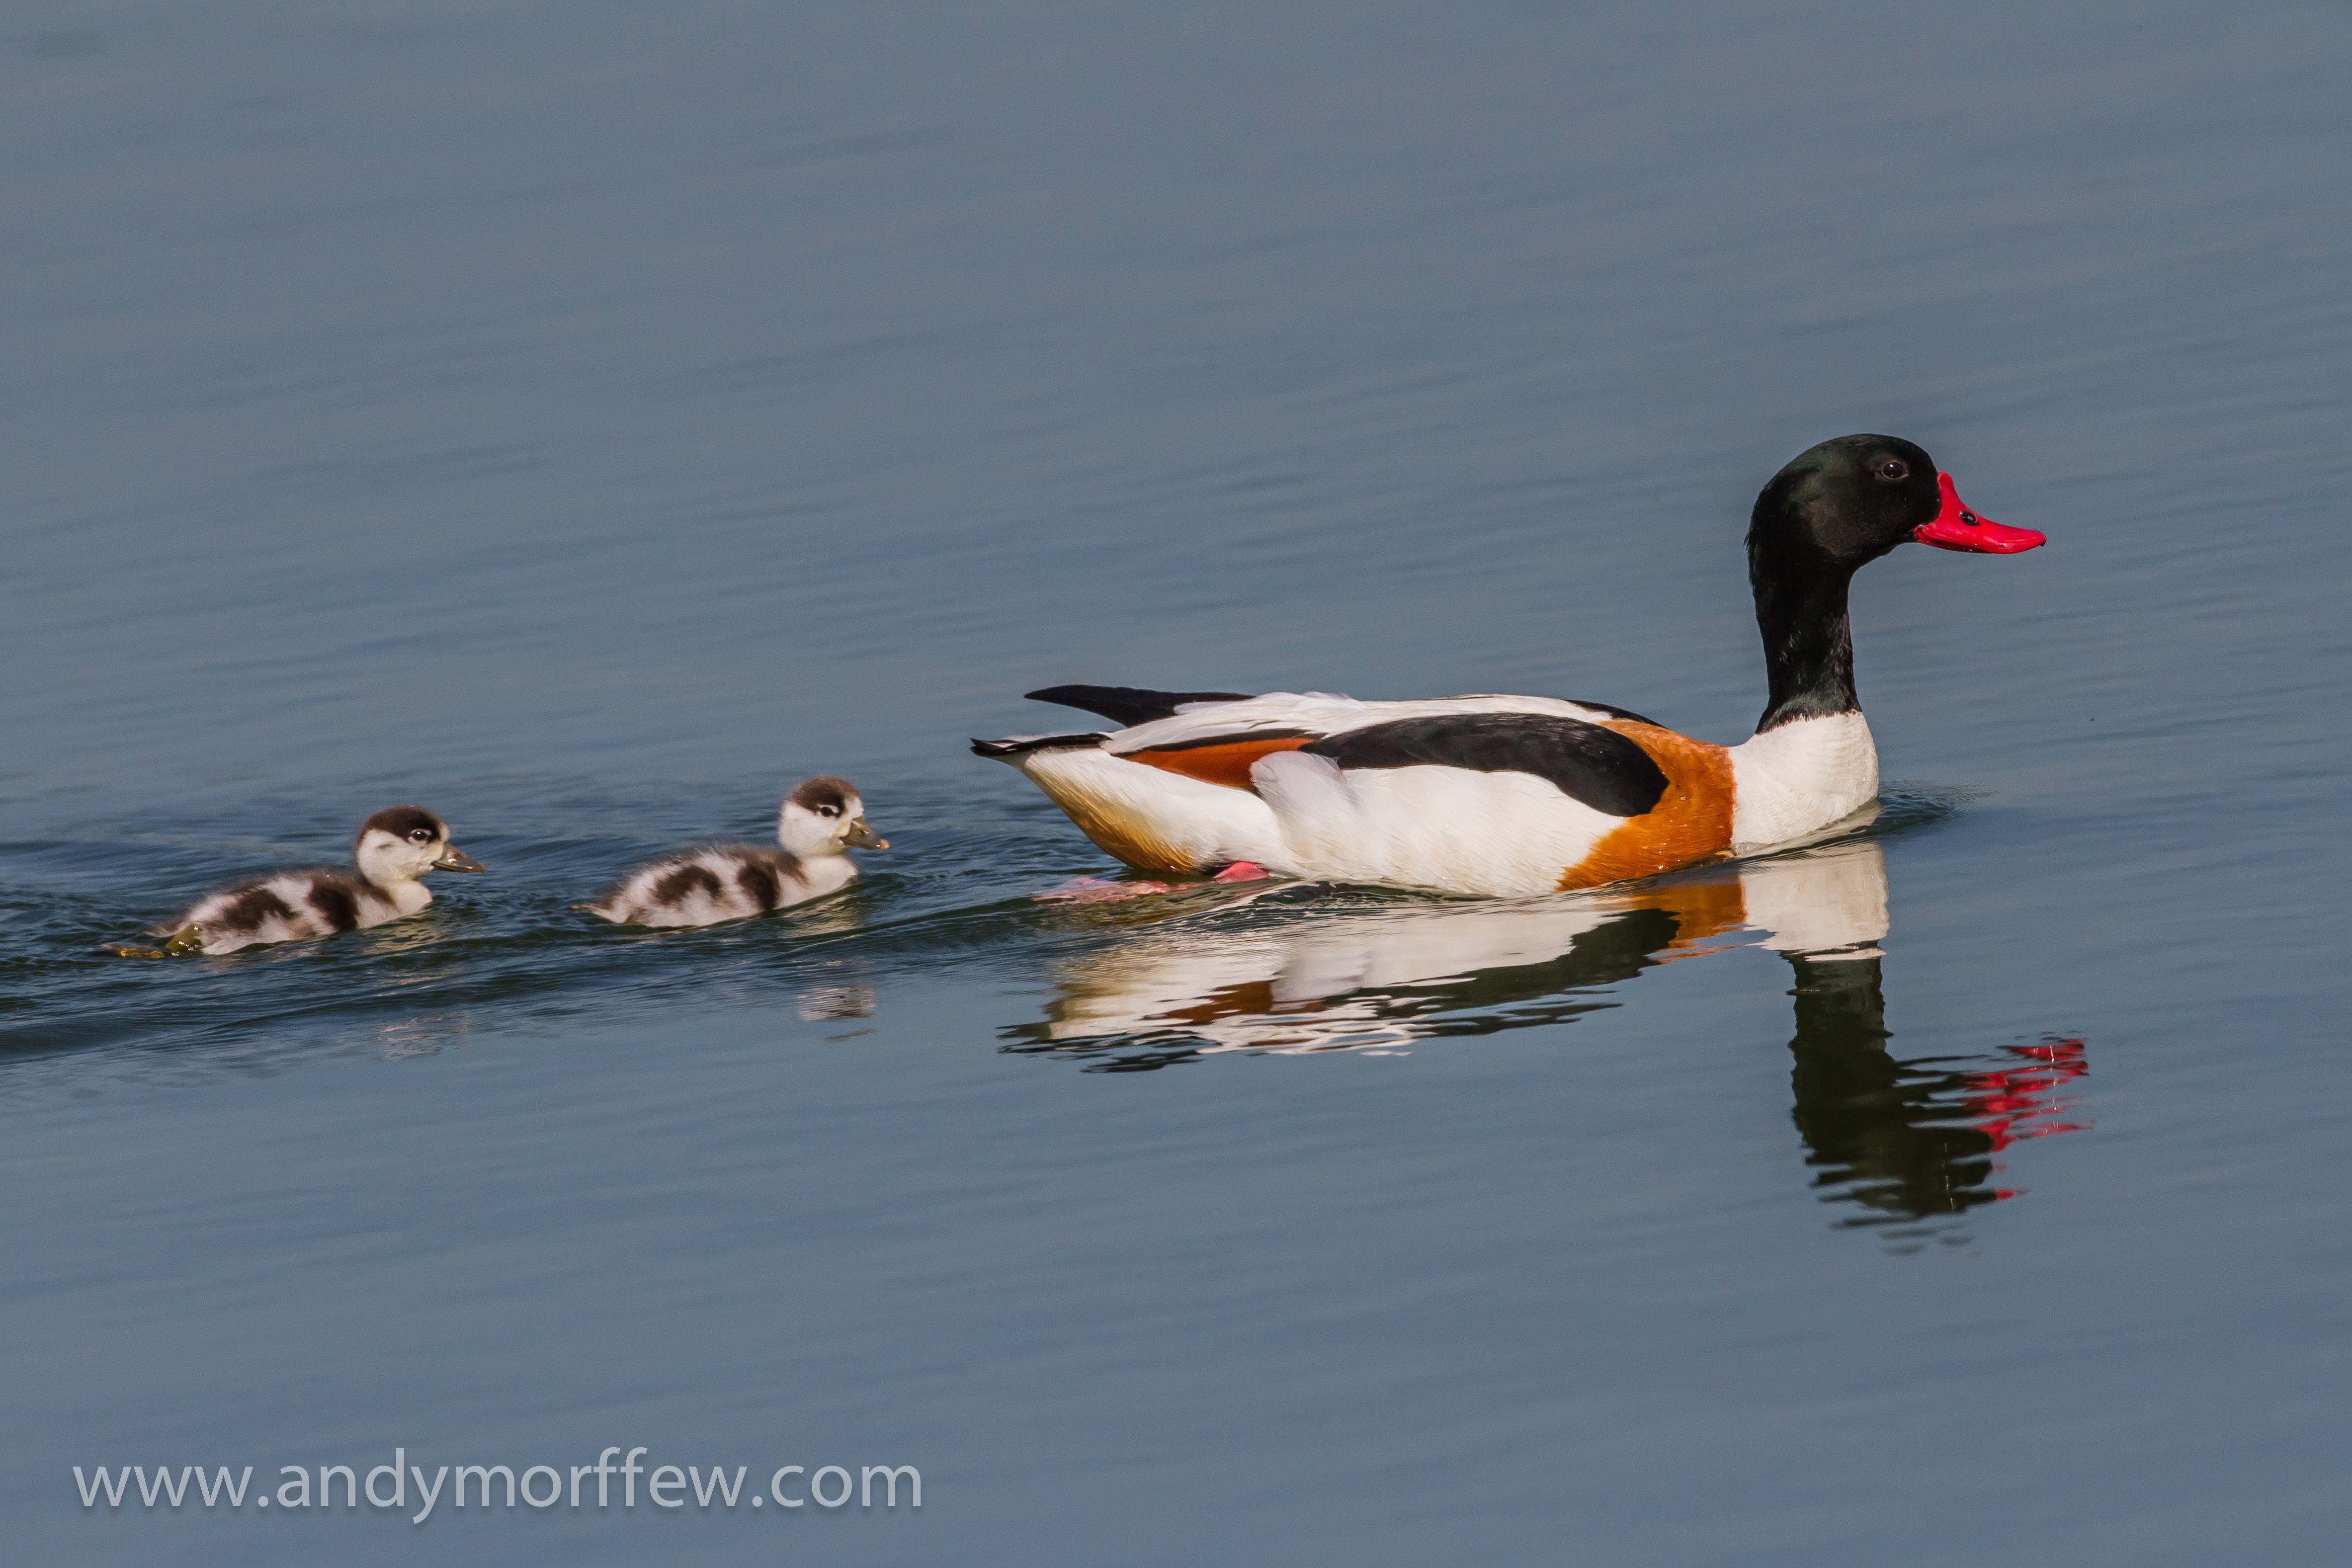
bird, wing, beak, fauna, duck, vertebrate, waterfowl, birdperfect, shelduck, water bird, ducklings, mergus, andymorffew, morffew, naturethroughthelens, hampshire, blashfordlakes, proudmum, ternhide, ducks geese and swans, seaduck